List of tallest structures in Japan

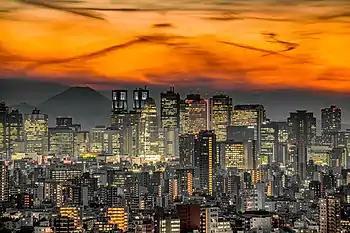
Tokyo skyline, Nishi-Shinjuku district

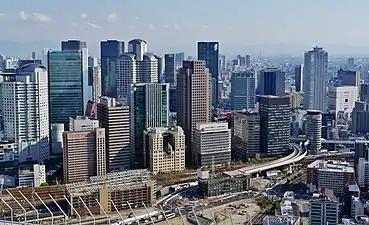
Osaka skyline, Umeda district

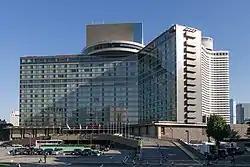
Built in 1964 to correspond with the 1964 Summer Olympics, the Hotel New Otani Tokyo was Japan's tallest building until 1968

Japan has more than 300 high-rise buildings above . Unlike China, South Korea, Taiwan and Malaysia with skyscrapers exceeding in height, Japan's skyscrapers are relatively shorter. All buildings above must also be as earthquake-proof as possible and adhere to other strict structural standards.